Armoured bus

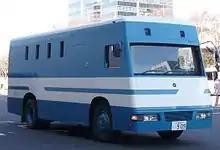
Armoured police bus in Japan

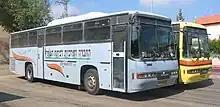
Armoured school buses in Israel

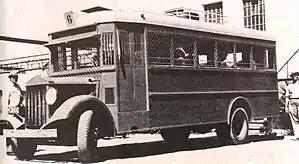
Armoured bus serving the Jewish population of Palestine during the 1936–1939 Arab Revolt

An armoured bus or armored bus is a type of bus which provides increased protection for passengers, usually against small arms and improvised explosive devices. The bus can be a stock commercial bus with retro-fitted vehicle armour as well as bulletproof glass, or a specially built military armoured vehicle. Lighter armoured buses are also used for prisoner transport.